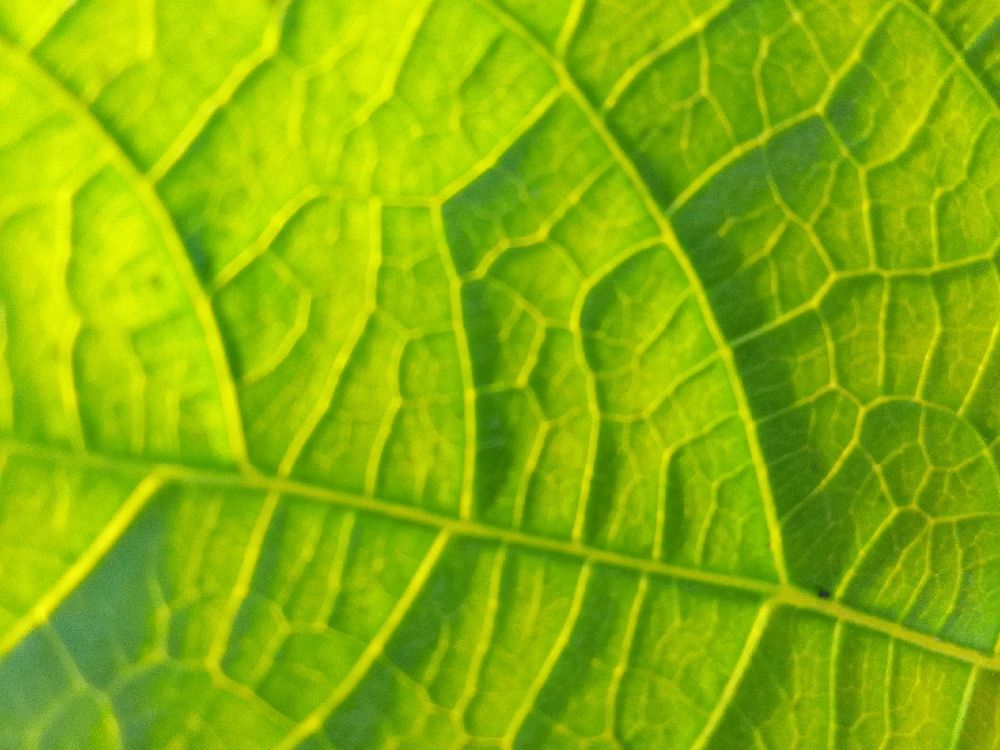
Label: healthy